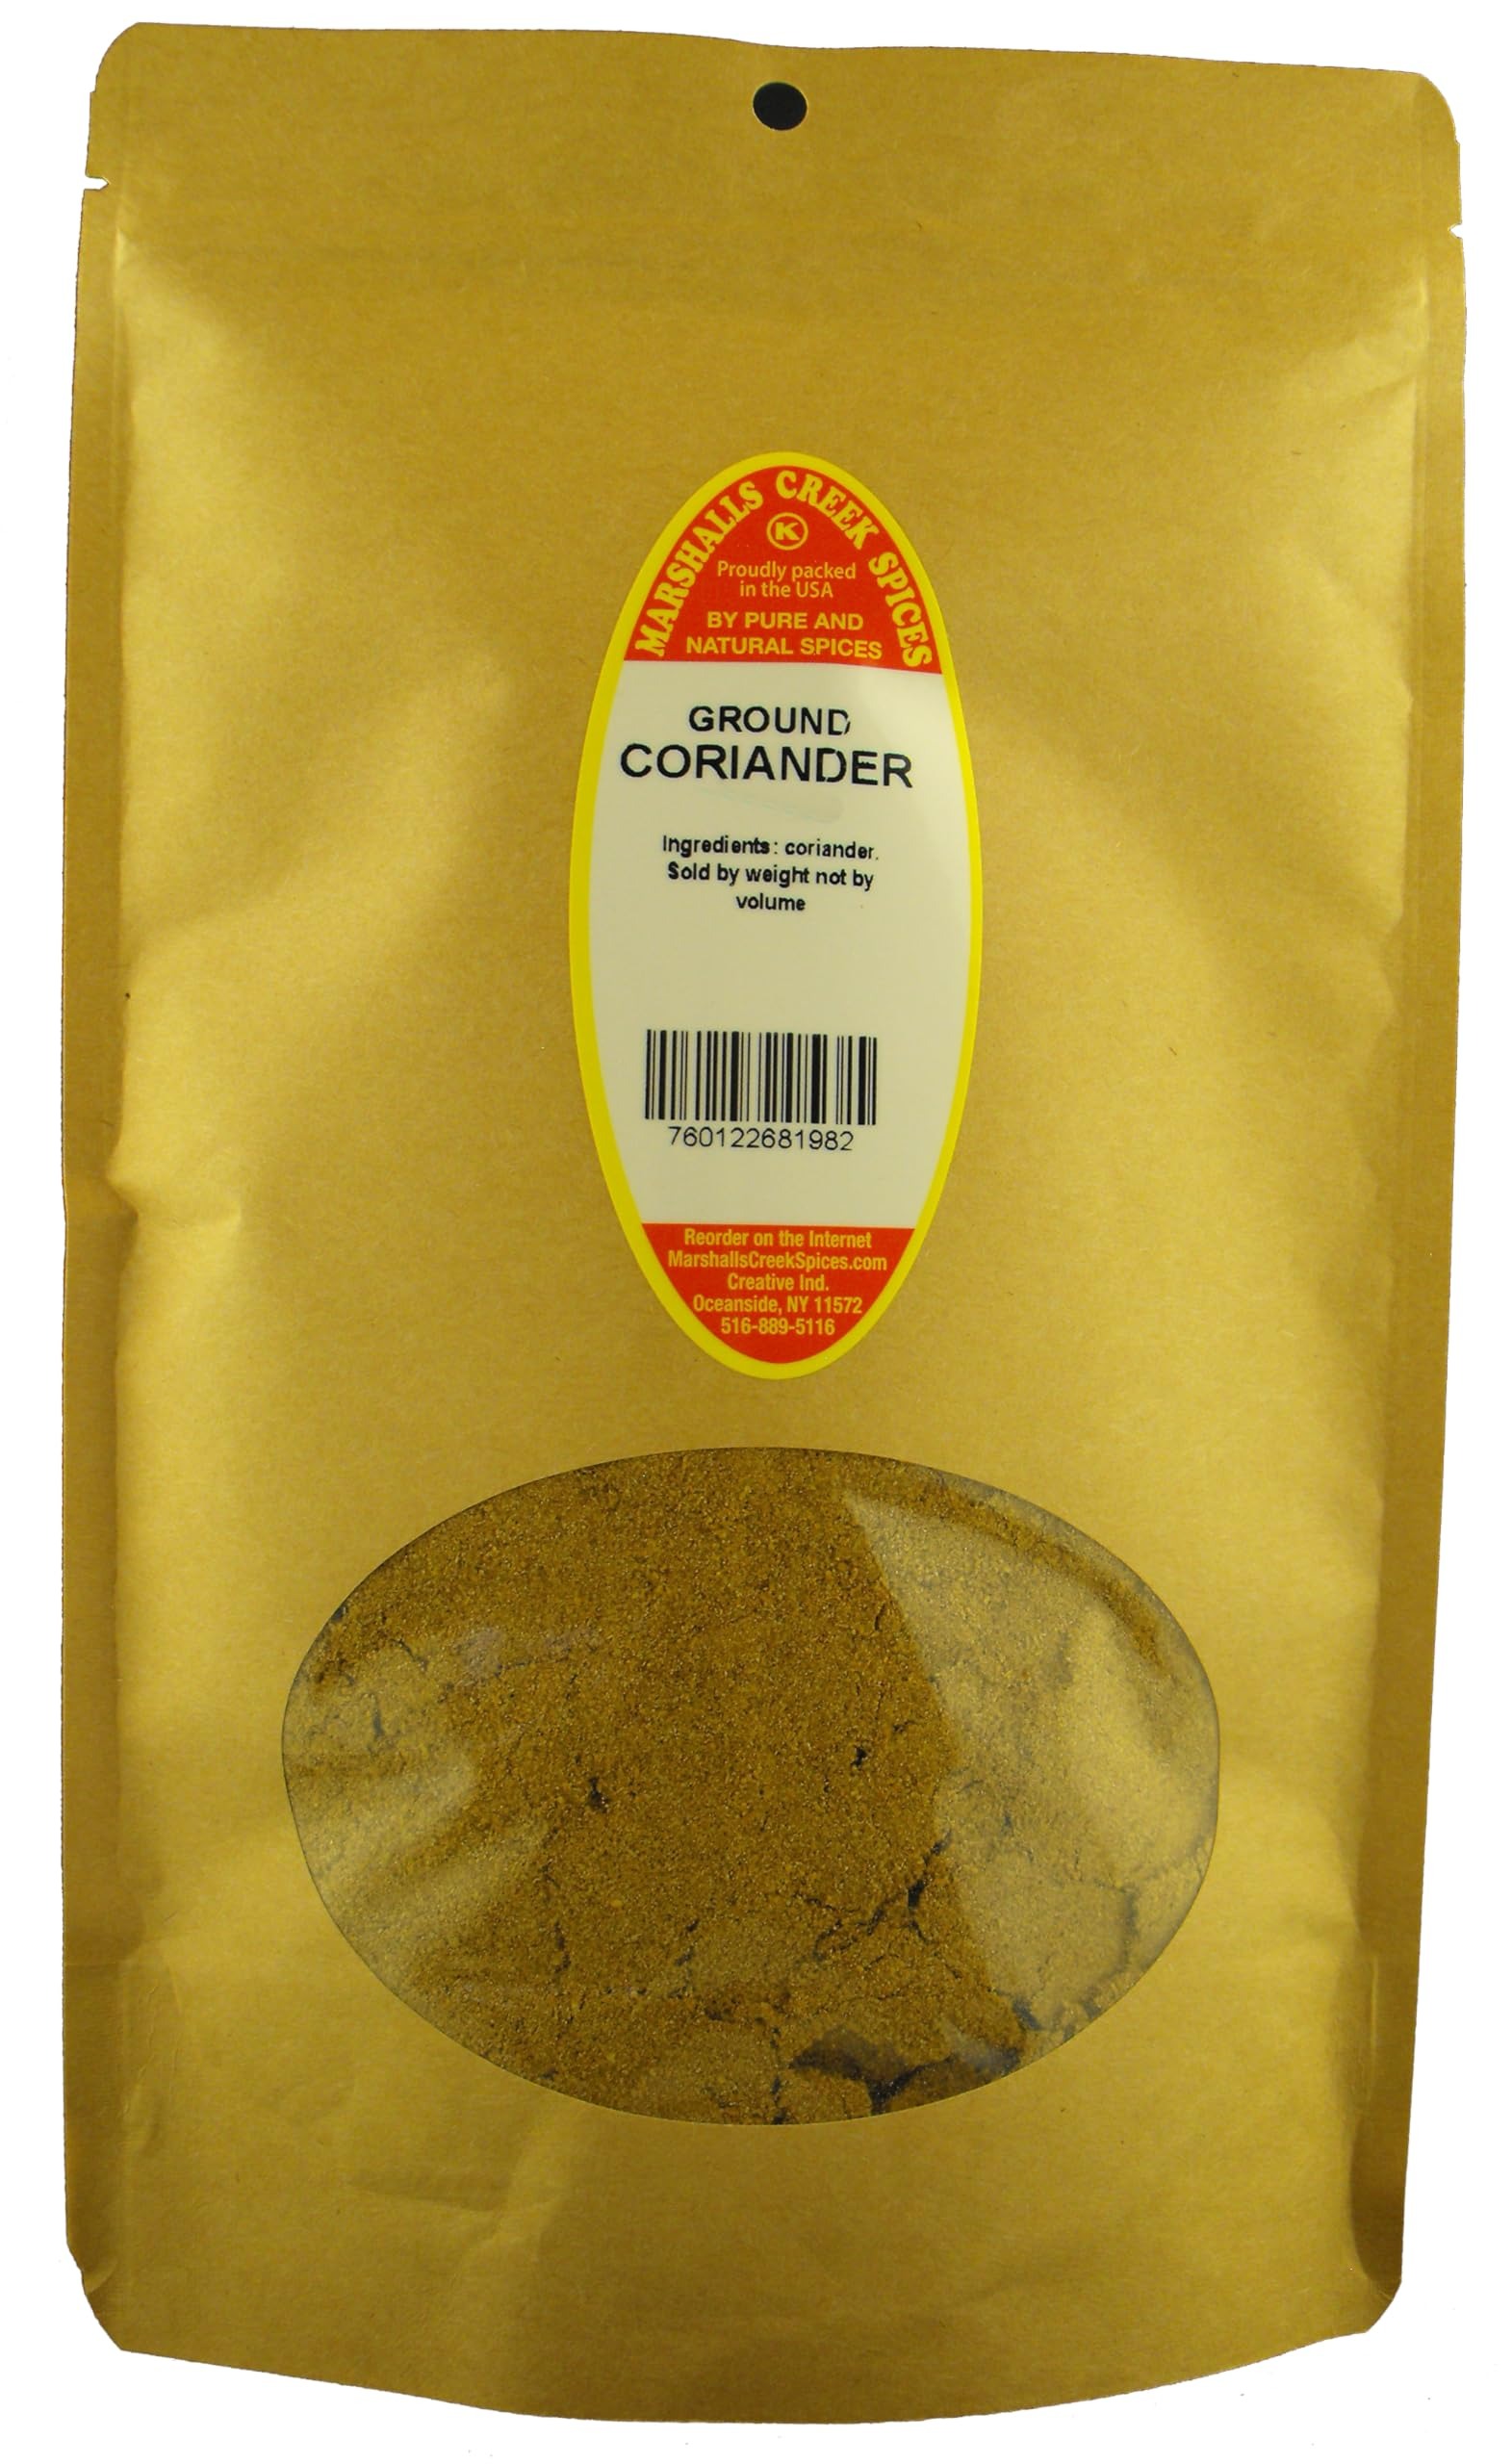
Item Name: Marshalls Creek Spices CORIANDER GROUND 8 oz. Kraft Stand Up Pouch ECO Friendly Recyclable Mailer
Bullet Point 1: Marshalls Creek Spices buys in small quantities and packs weekly providing the freshest products possible. Fresher ingredients means more flavor and a longer shelf life.
Bullet Point 2: No Fillers -No Free Flowing Agents or Coloring Agents - No MSG
Bullet Point 3: All Natural & Kosher
Bullet Point 4: Our Spices Are All Hand Packed and 100% Manually Processed, Keeping Our Eco Footprint Smaller. Unlike Those Giants In The Industry
Bullet Point 5: 8 ounce resealable stand up pouch of Ground Coriander Ingredients: coriander
Product Description: 8 ounce resealable stand up pouch of Ground Coriander Ingredients: coriander
Value: 8.0
Unit: Ounce

Price: 11.85